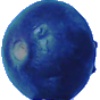
Label: Huckleberry 1